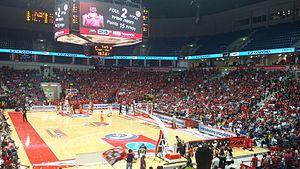
Le Jerusalem Payis Arena est une salle multi-sport située à Jérusalem en Israël, elle a été inaugurée en 2014 et peut contenir jusqu'à 11 000 personnes. Mifal HaPayis a participé au financement du projet, c'est pourquoi le complexe porte son nom.